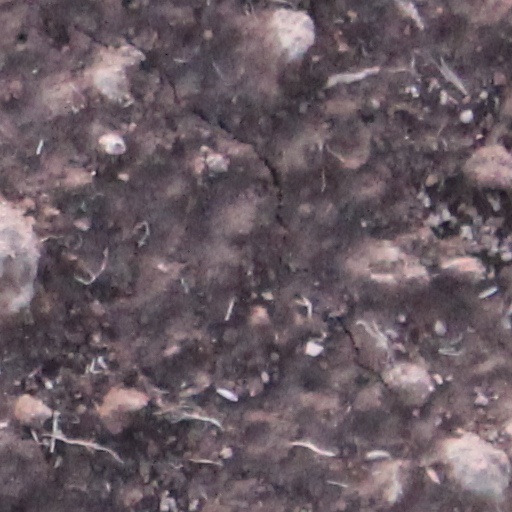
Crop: wheat